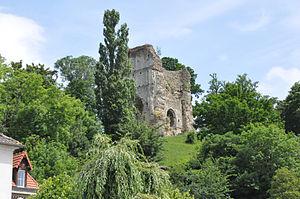
Le donjon de Brionne (Eure, 27) photographié depuis le jardin de l'Auberge du Vieux Donjon.
Brionne est une commune française située dans le département de l'Eure, en région Normandie.
Le Lieuvin est une région naturelle située à l'ouest du département l'Eure. Il correspond, en partie seulement, à l'ancien territoire des Lexoviens dont elle a conservé le nom. À l'origine, le Lieuvin s'étendait de la vallée de la Risle à la vallée de la Touques. Il comprenait, ainsi, les villes de Lisieux, Cormeilles et Honfleur, qui ont été, depuis, intégrées au pays d'Auge. Lisieux en était, alors, la capitale.
La liste des sites classés de l'Eure présente les sites classés du département de l'Eure. Selon une mesure du 14 octobre 2014, ils sont au nombre de 154, couvrant une superficie de 12 562 hectares, soit 2,07 % du département.
Le château de Brionne est un ancien château fort, de la fin du XIᵉ siècle, aujourd'hui ruiné, dont le dernier vestige est un donjon qui se dresse sur la commune française de Brionne dans le nord-ouest du département de l'Eure, en région Normandie. Il fut le centre du comté éponyme.